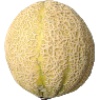
Label: Cantaloupe 2